Indiana

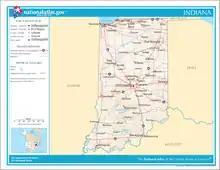

With a total area (land and water) of , Indiana ranks as the 38th largest state in size. The state has a maximum dimension north to south of and a maximum east to west dimension of . The state's geographic center (39° 53.7'N, 86° 16.0W) is in Marion County.